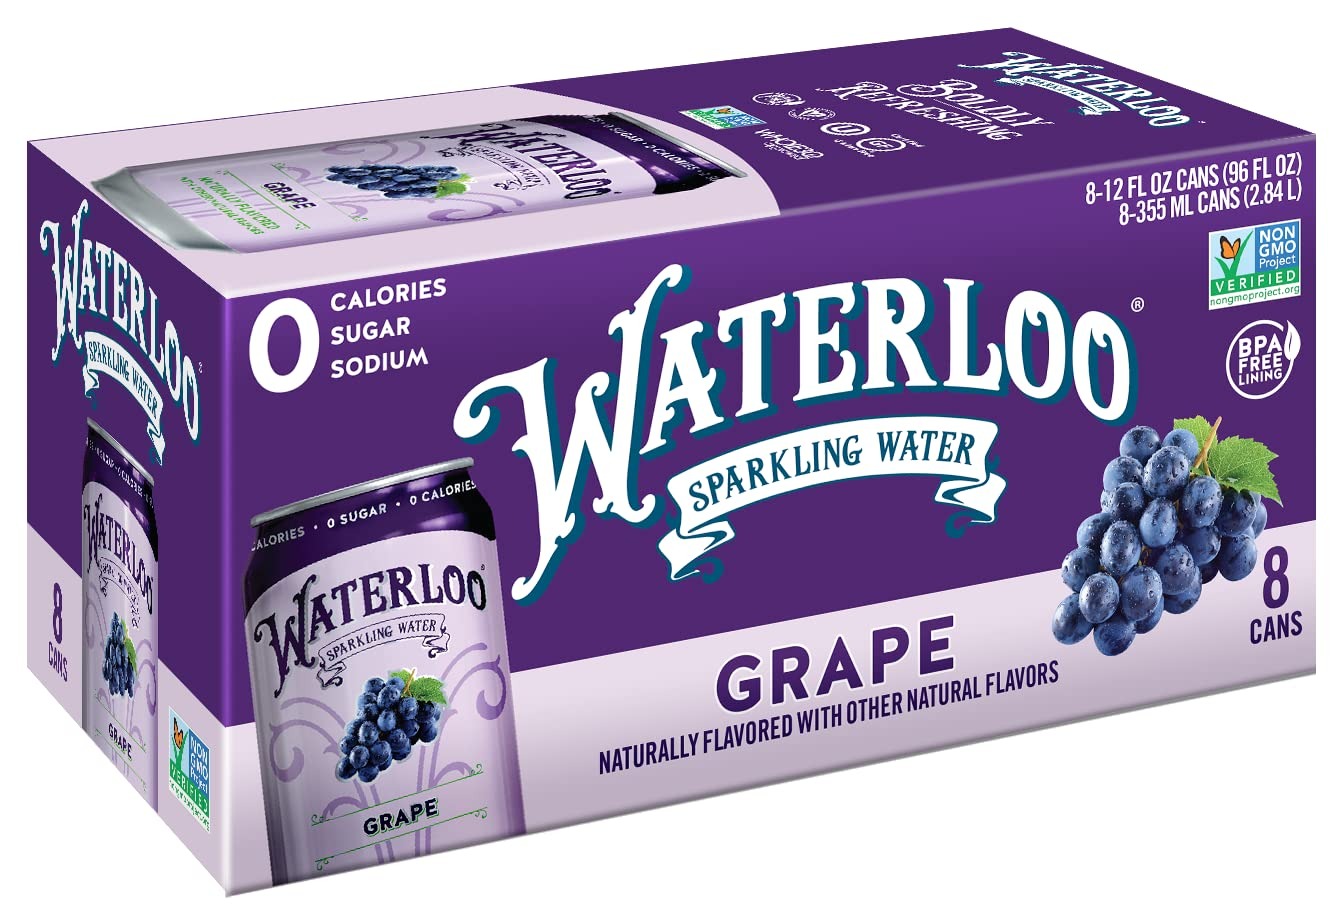
Item Name: Waterloo Spark Grape 8pk +CRV
Bullet Point 1: Gluten Free
Bullet Point 2: Kosher
Bullet Point 3: Vegan
Product Description: Naturally flavored with other natural flavors. 0 calories. 0 sugar. 0 sodium. Certified gluten-free. Certified vegan. vegan.org. 0 sugar. Non-GMO Project verified. nongmoproject.org. Boldly refreshing. Whole 30 Approved. drinkwaterloo.com. BPA free lining. Please recycle.
Value: 12.0
Unit: Ounce

Price: 35.95